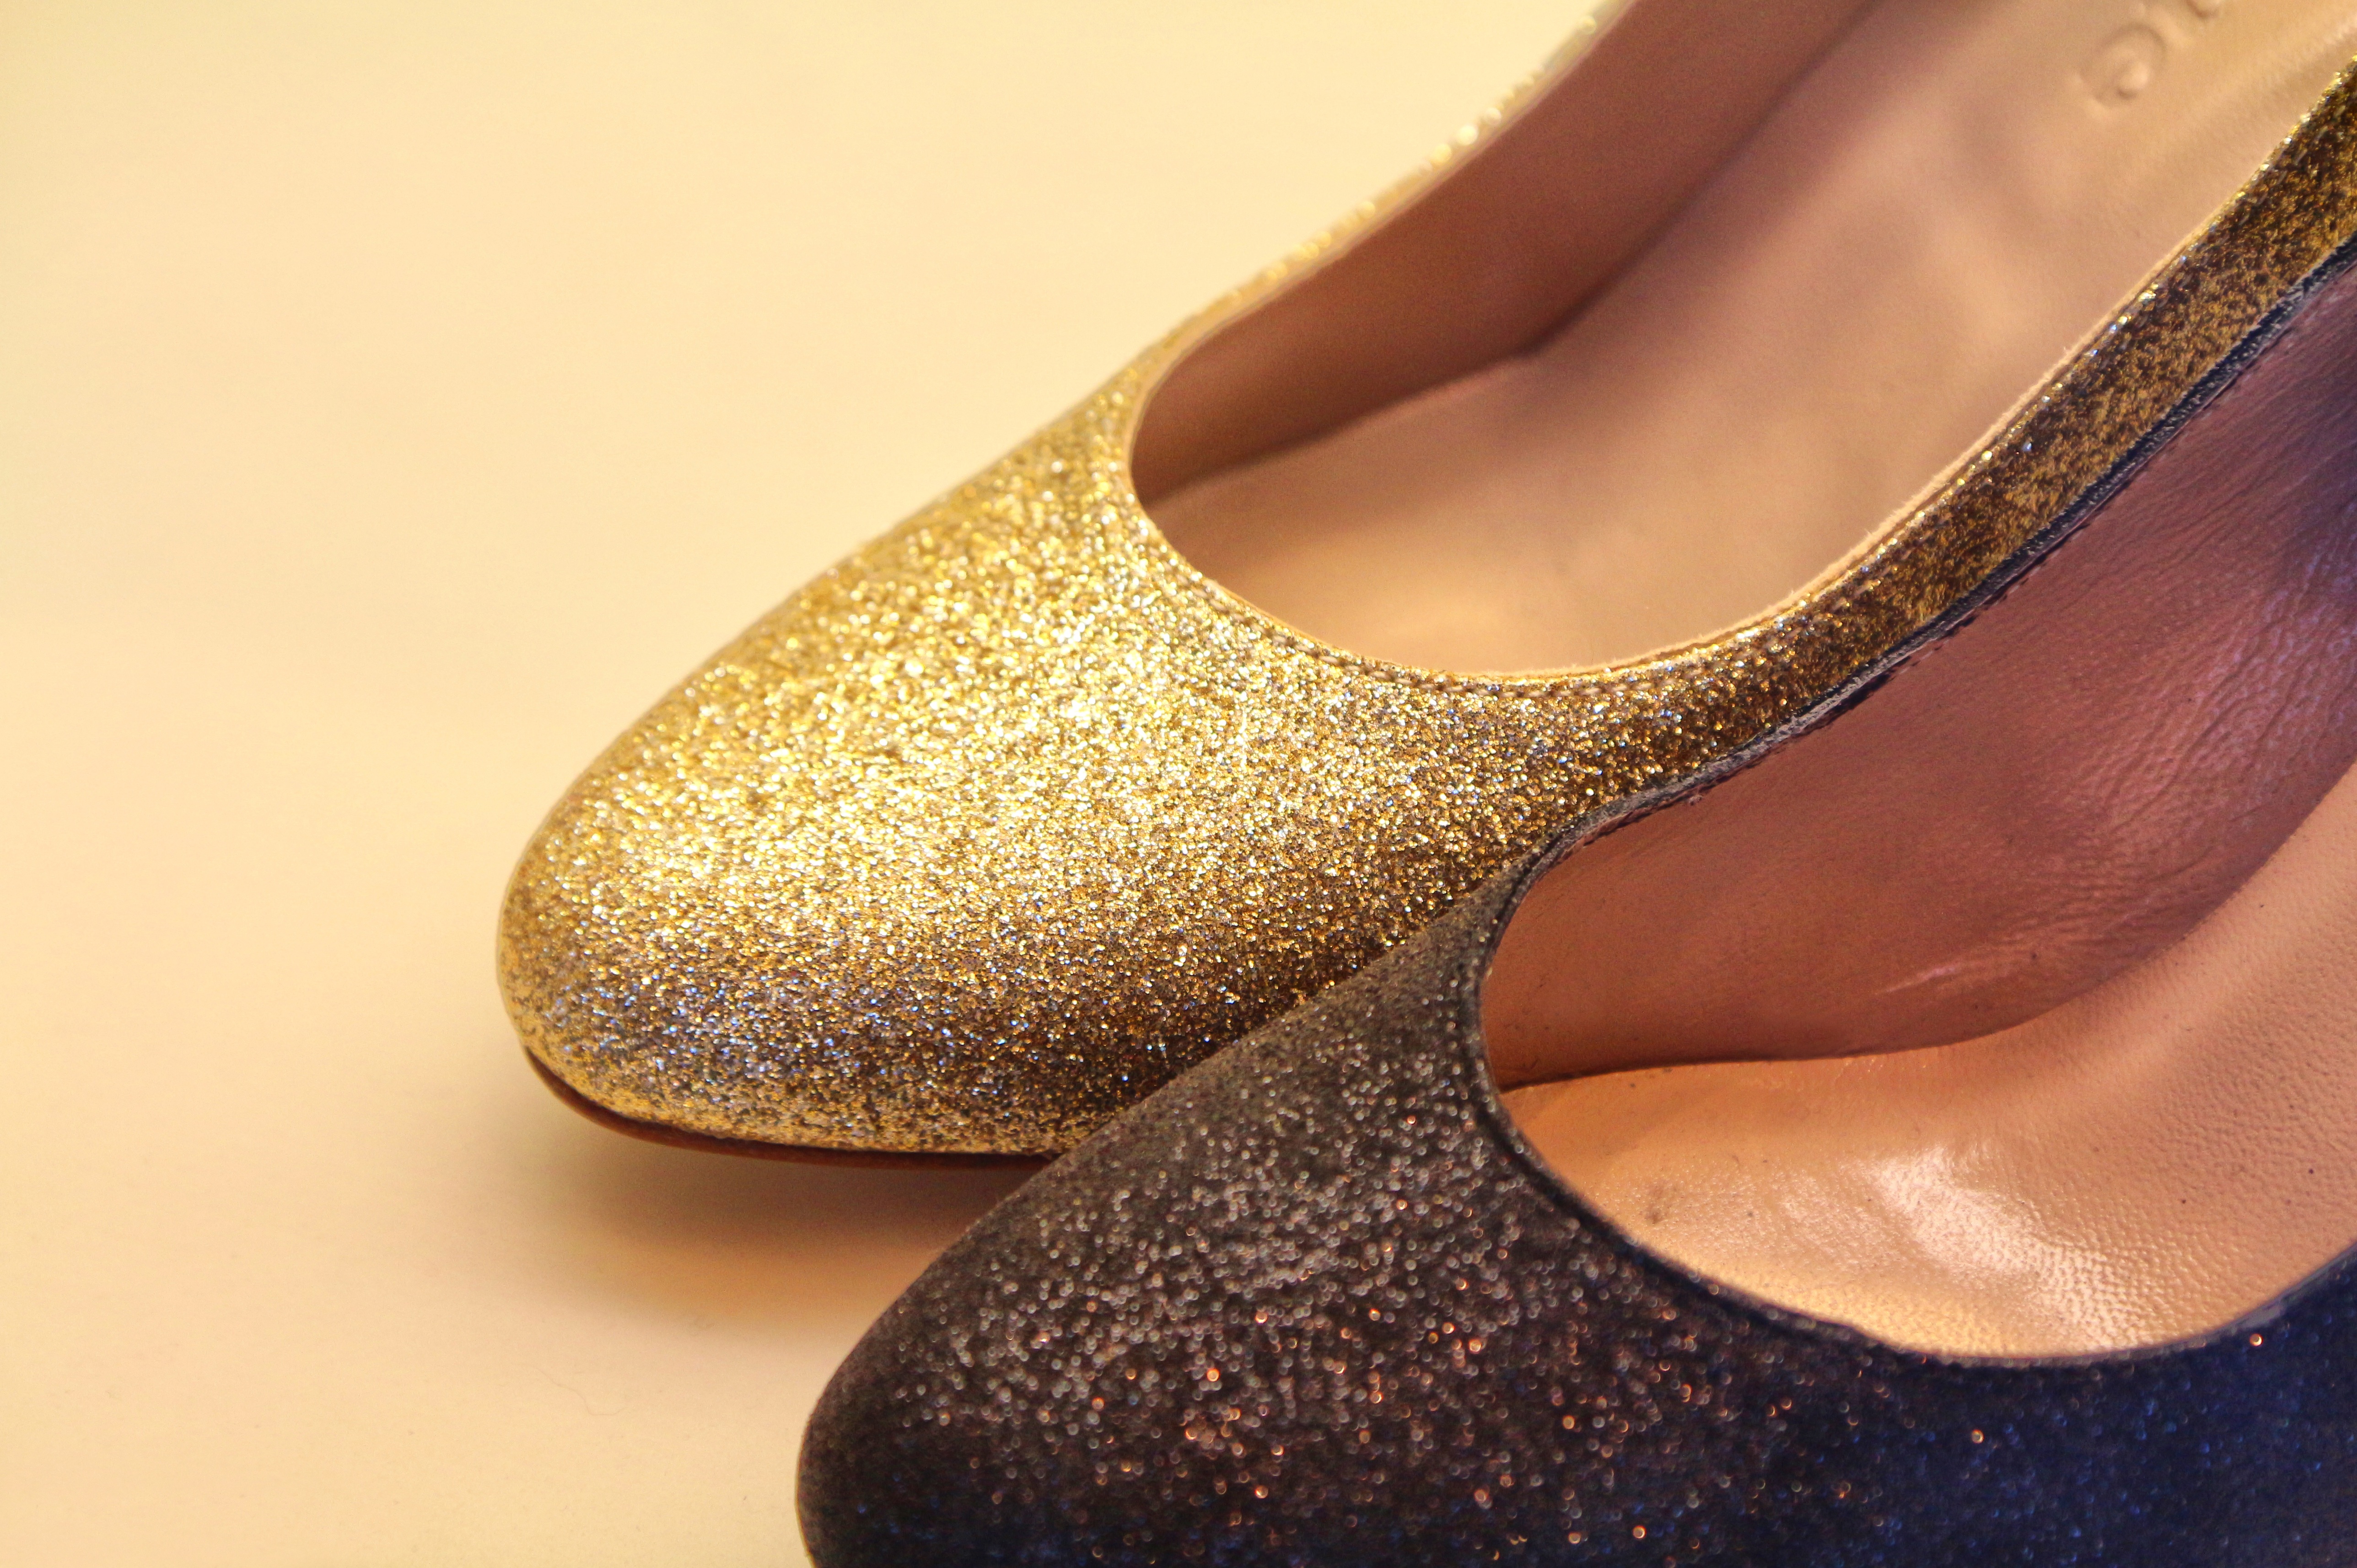
shoe, woman, leg, shop, color, foot, fashion, colorful, glitter, human body, shoes, legs, footwear, sexy, brilliant, toe, tinte, high heeled footwear, outdoor shoe, ballet flat